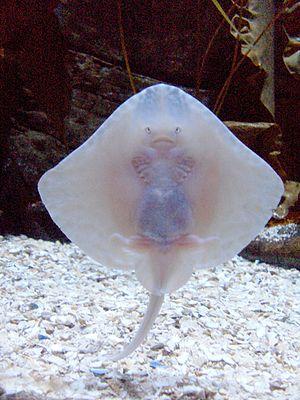
Linnanmäki est un parc d'attractions situé dans le quartier d'Alppiharju à Helsinki, en Finlande.